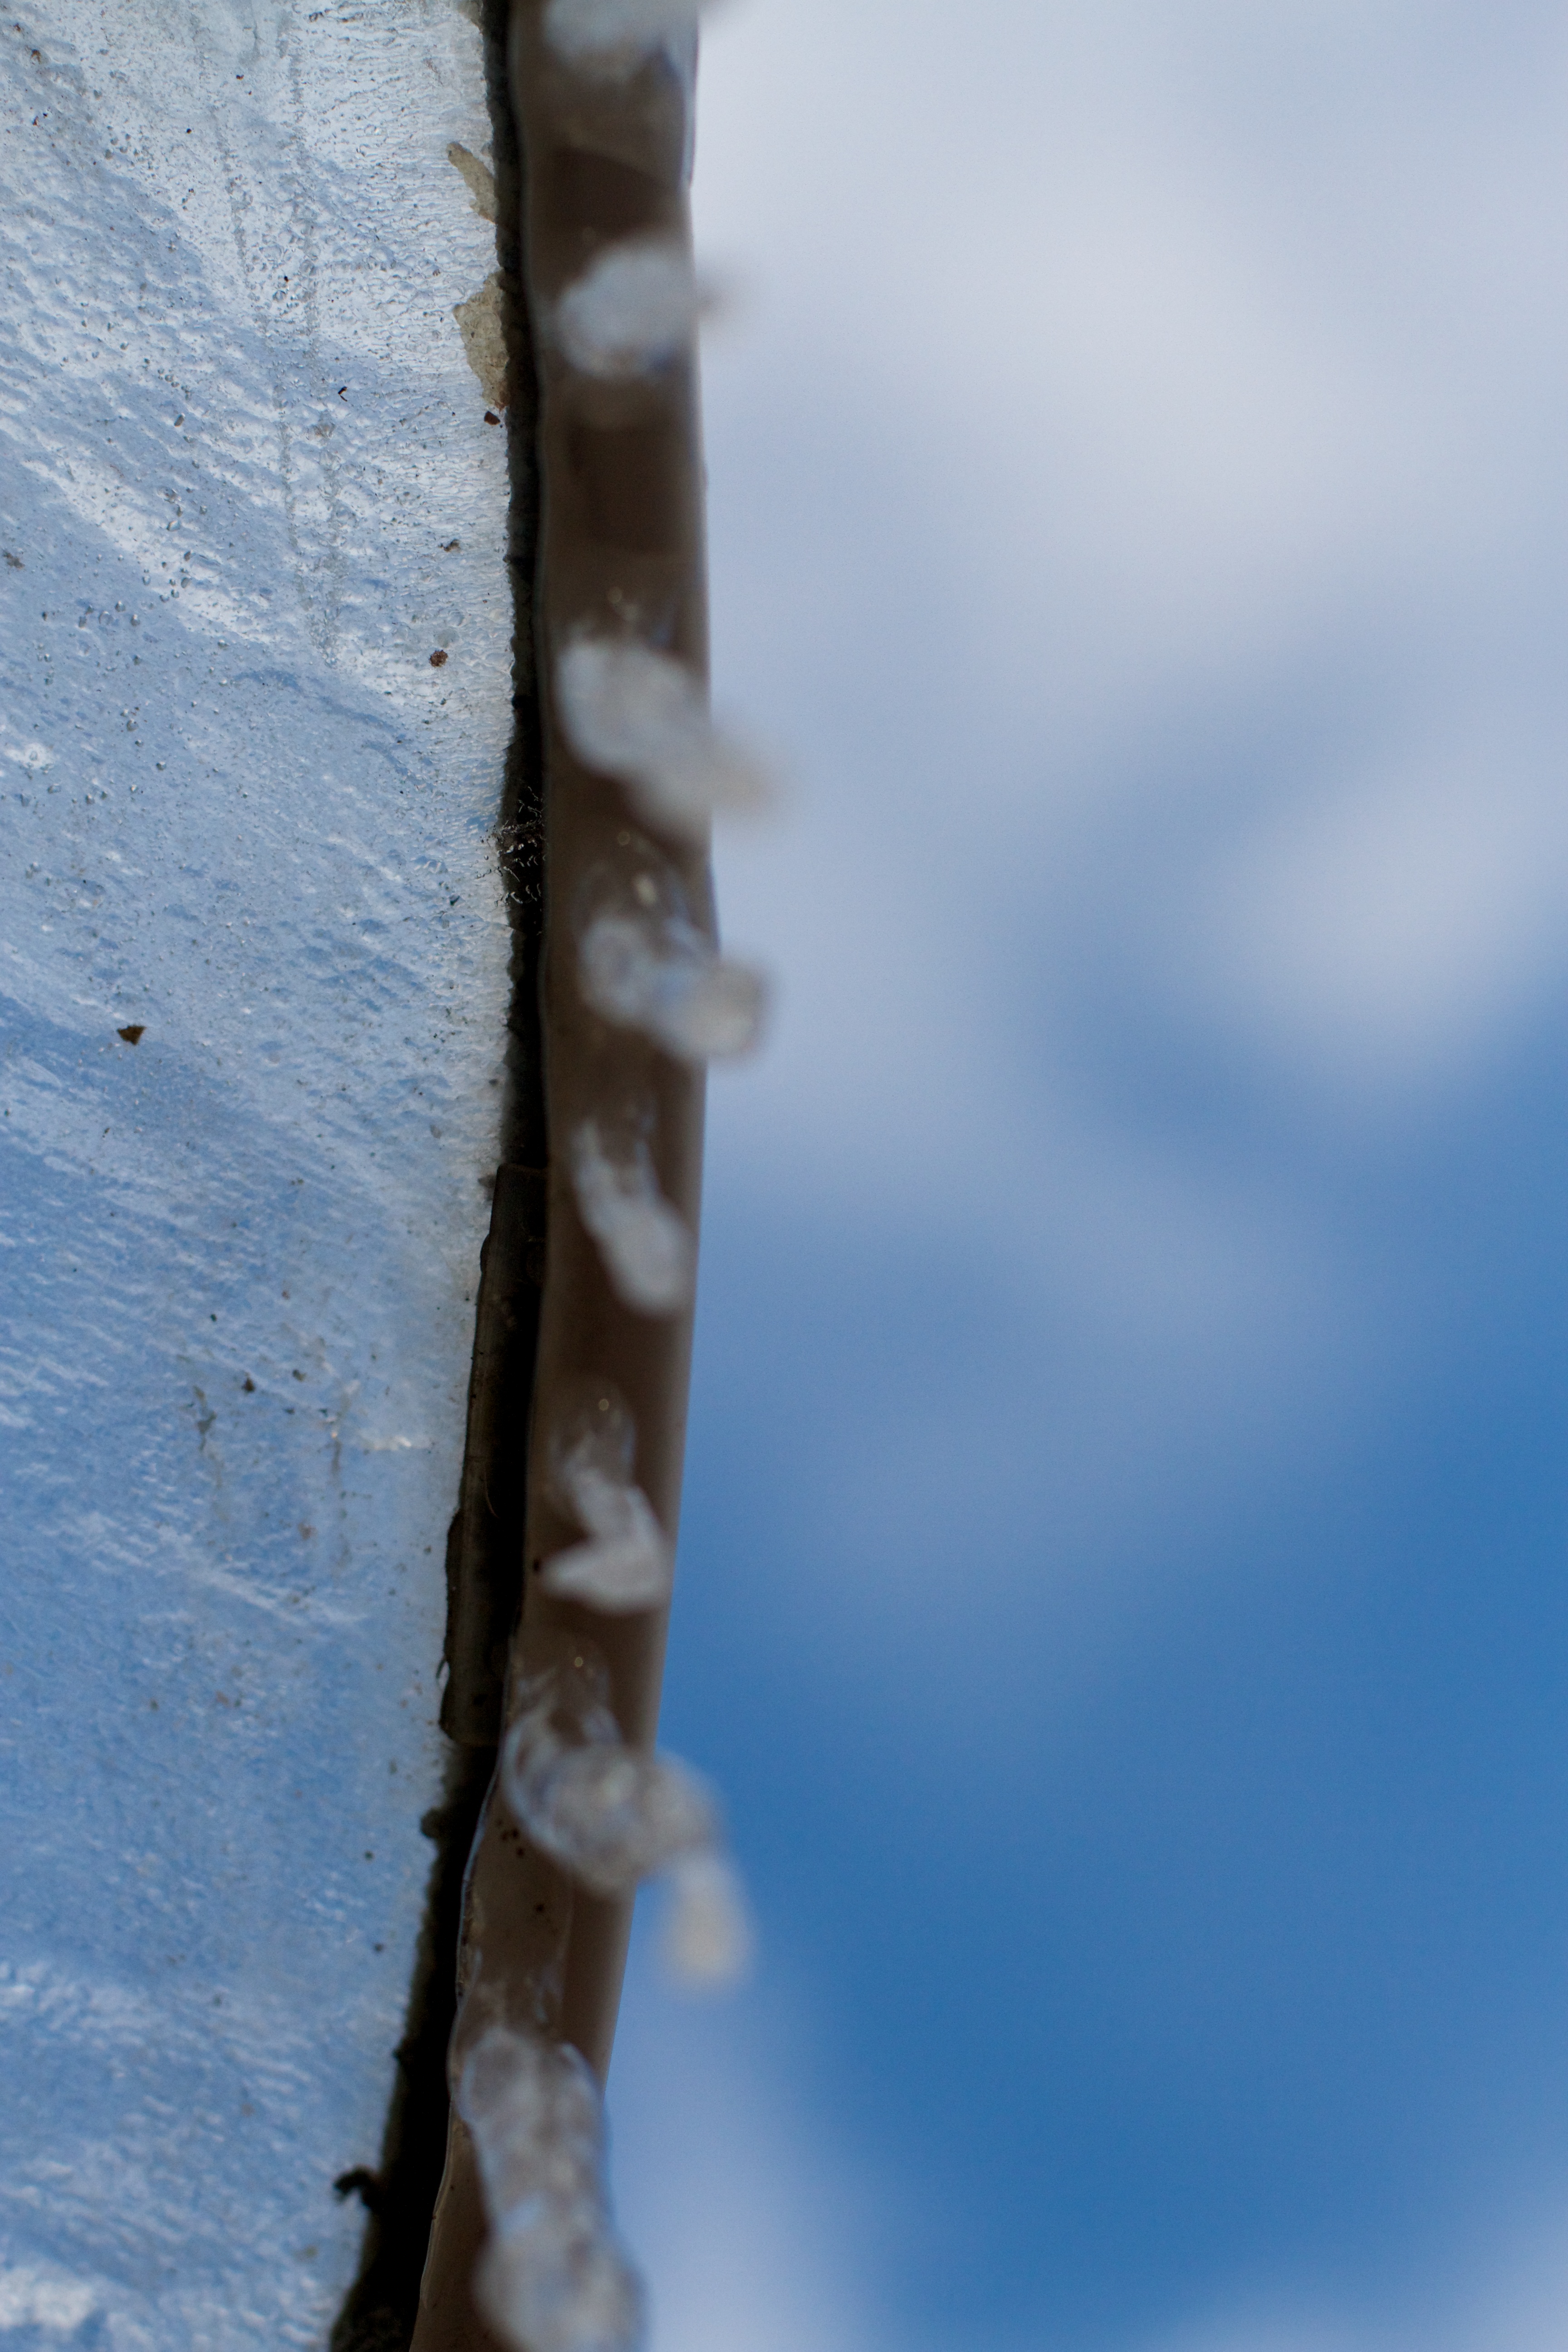
tree, water, nature, branch, snow, winter, abstract, cloud, sky, wood, white, sunlight, leaf, ice, reflection, blue, season, close up, icicle, freezing, macro photography